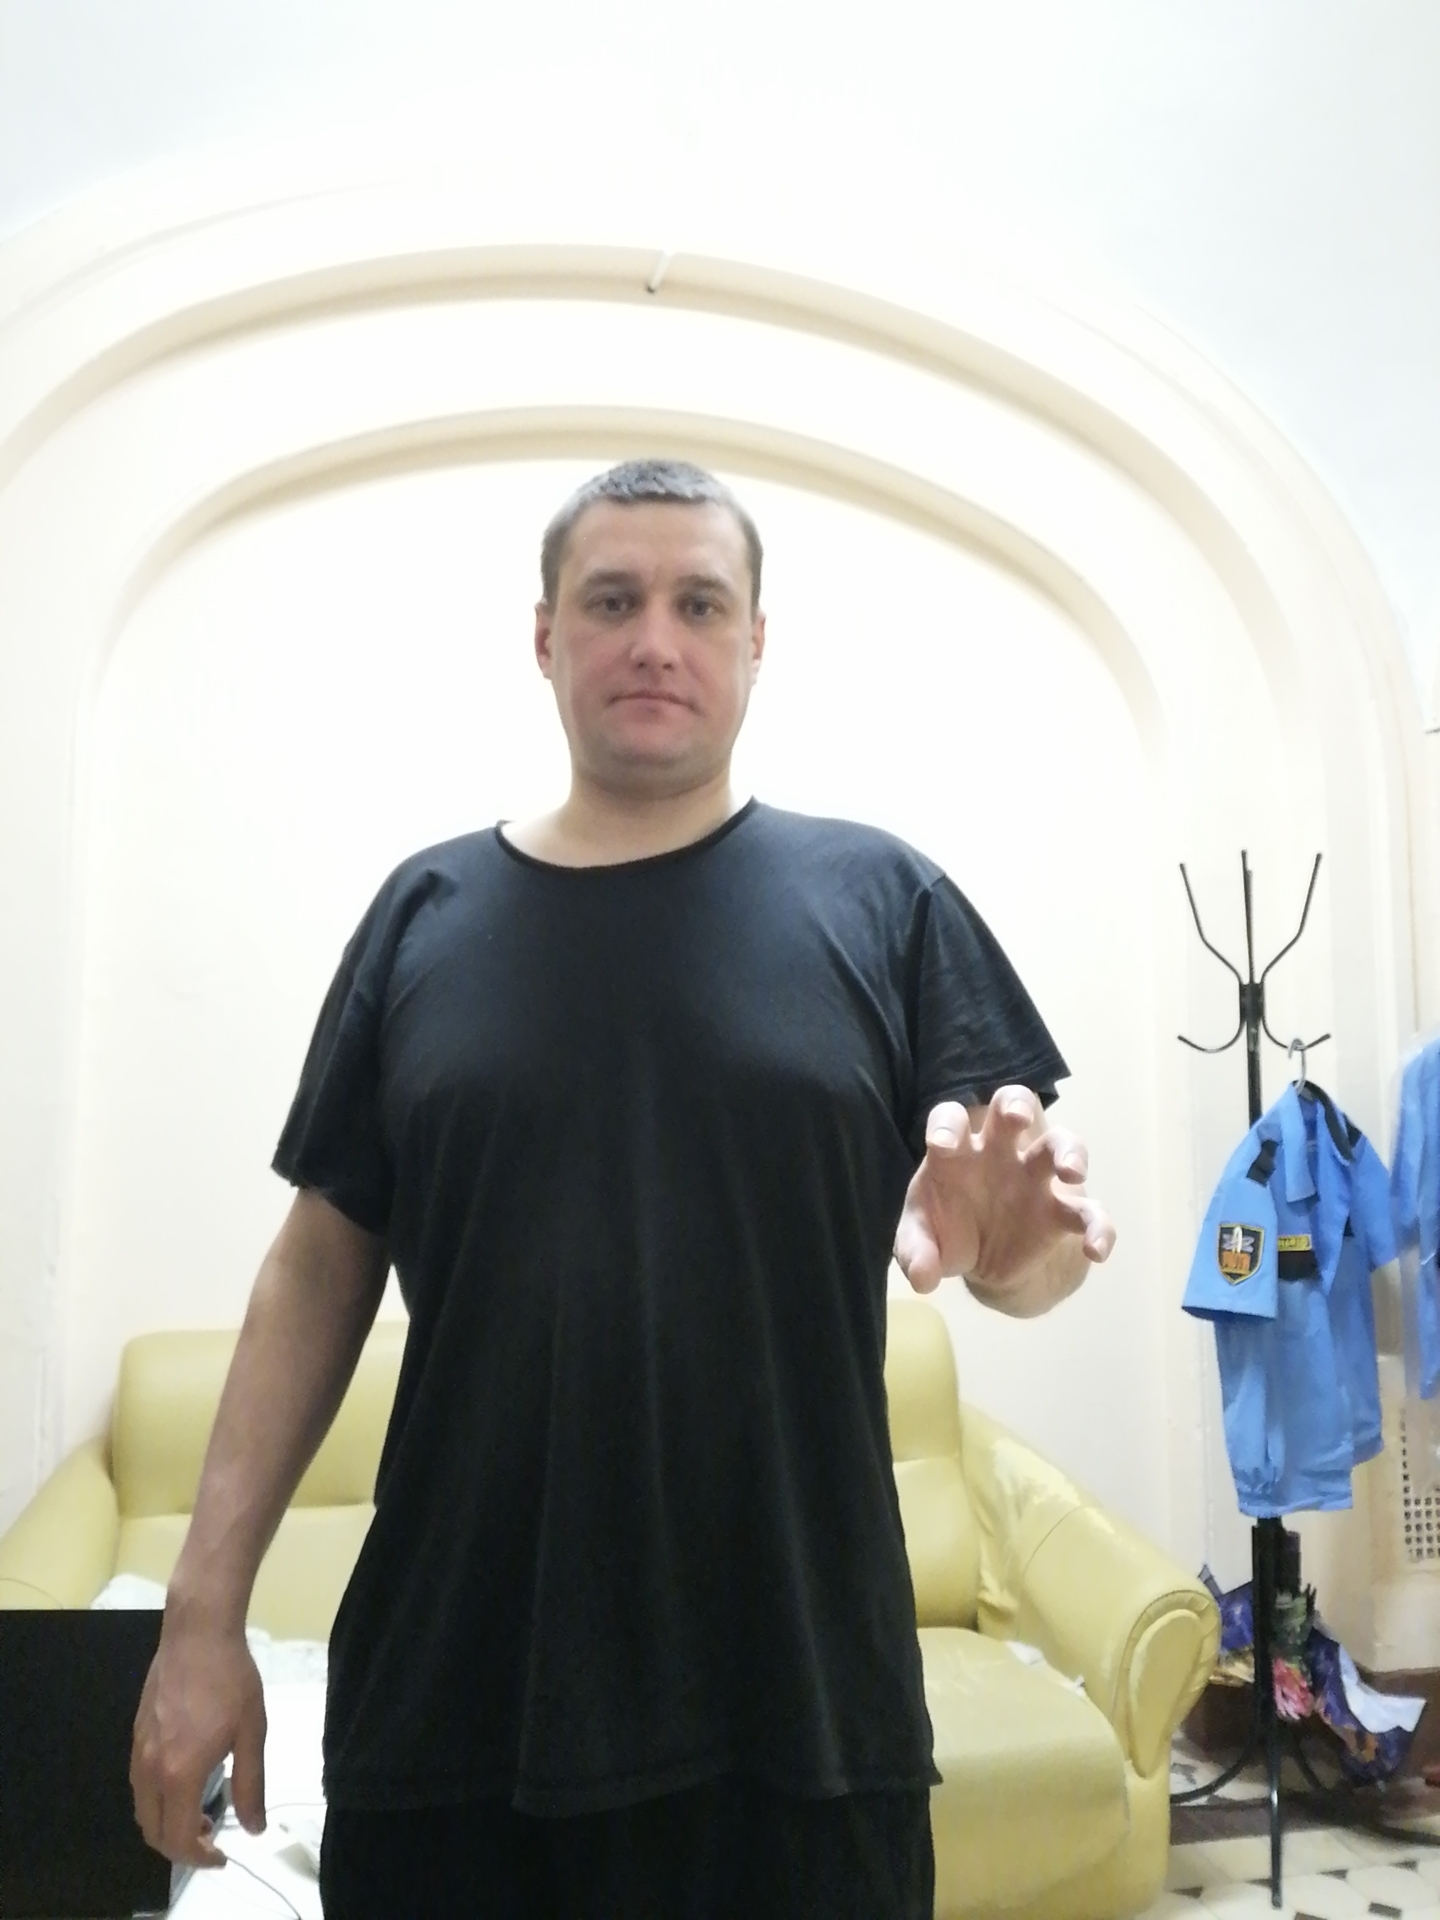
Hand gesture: grabbing